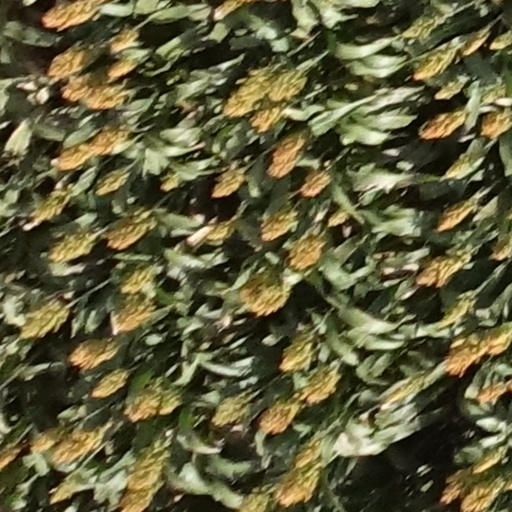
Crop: sorghum